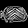
Label: Bag